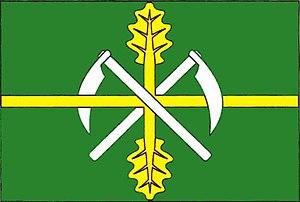
Seletice est une commune du district de Nymburk, dans la région de Bohême-Centrale, en République tchèque. Sa population s'élevait à 216 habitants en 2020.